Little Tich

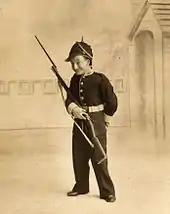
Little Tich on stage as a soldier in the 1890s

As the months progressed, the tour matured and news of his performances travelled across America. To compensate for the loss of his blackface act, Little Tich perfected his Big-Boot Dance instead and swapped from boots which he found more suitable for his size. He had also mastered a quick change into the novelty footwear which he could perform in minutes. One stage director became concerned that the pause was too long for the audience to wait, and he threw the boots onto the stage causing the star to run back out in front of the waiting audience to put the boots on in front of them. While he did this, the orchestra provided an accompaniment of "till ready" music. For the audience, this provided much hilarity and they assumed it was part of the act. The unintentional sketch was "an instant hit" and the comedian incorporated this into his future Big-Boot Dance routine.